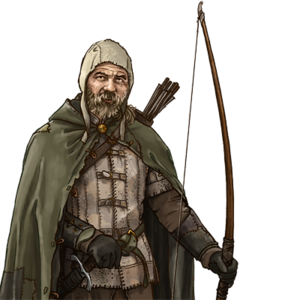
Ranger (rollespil)
Illustration af en ranger (fra computerspillet "Battle for Wesnoth".
Ranger er en arketype indenfor fantasy og rollespilsgenren.